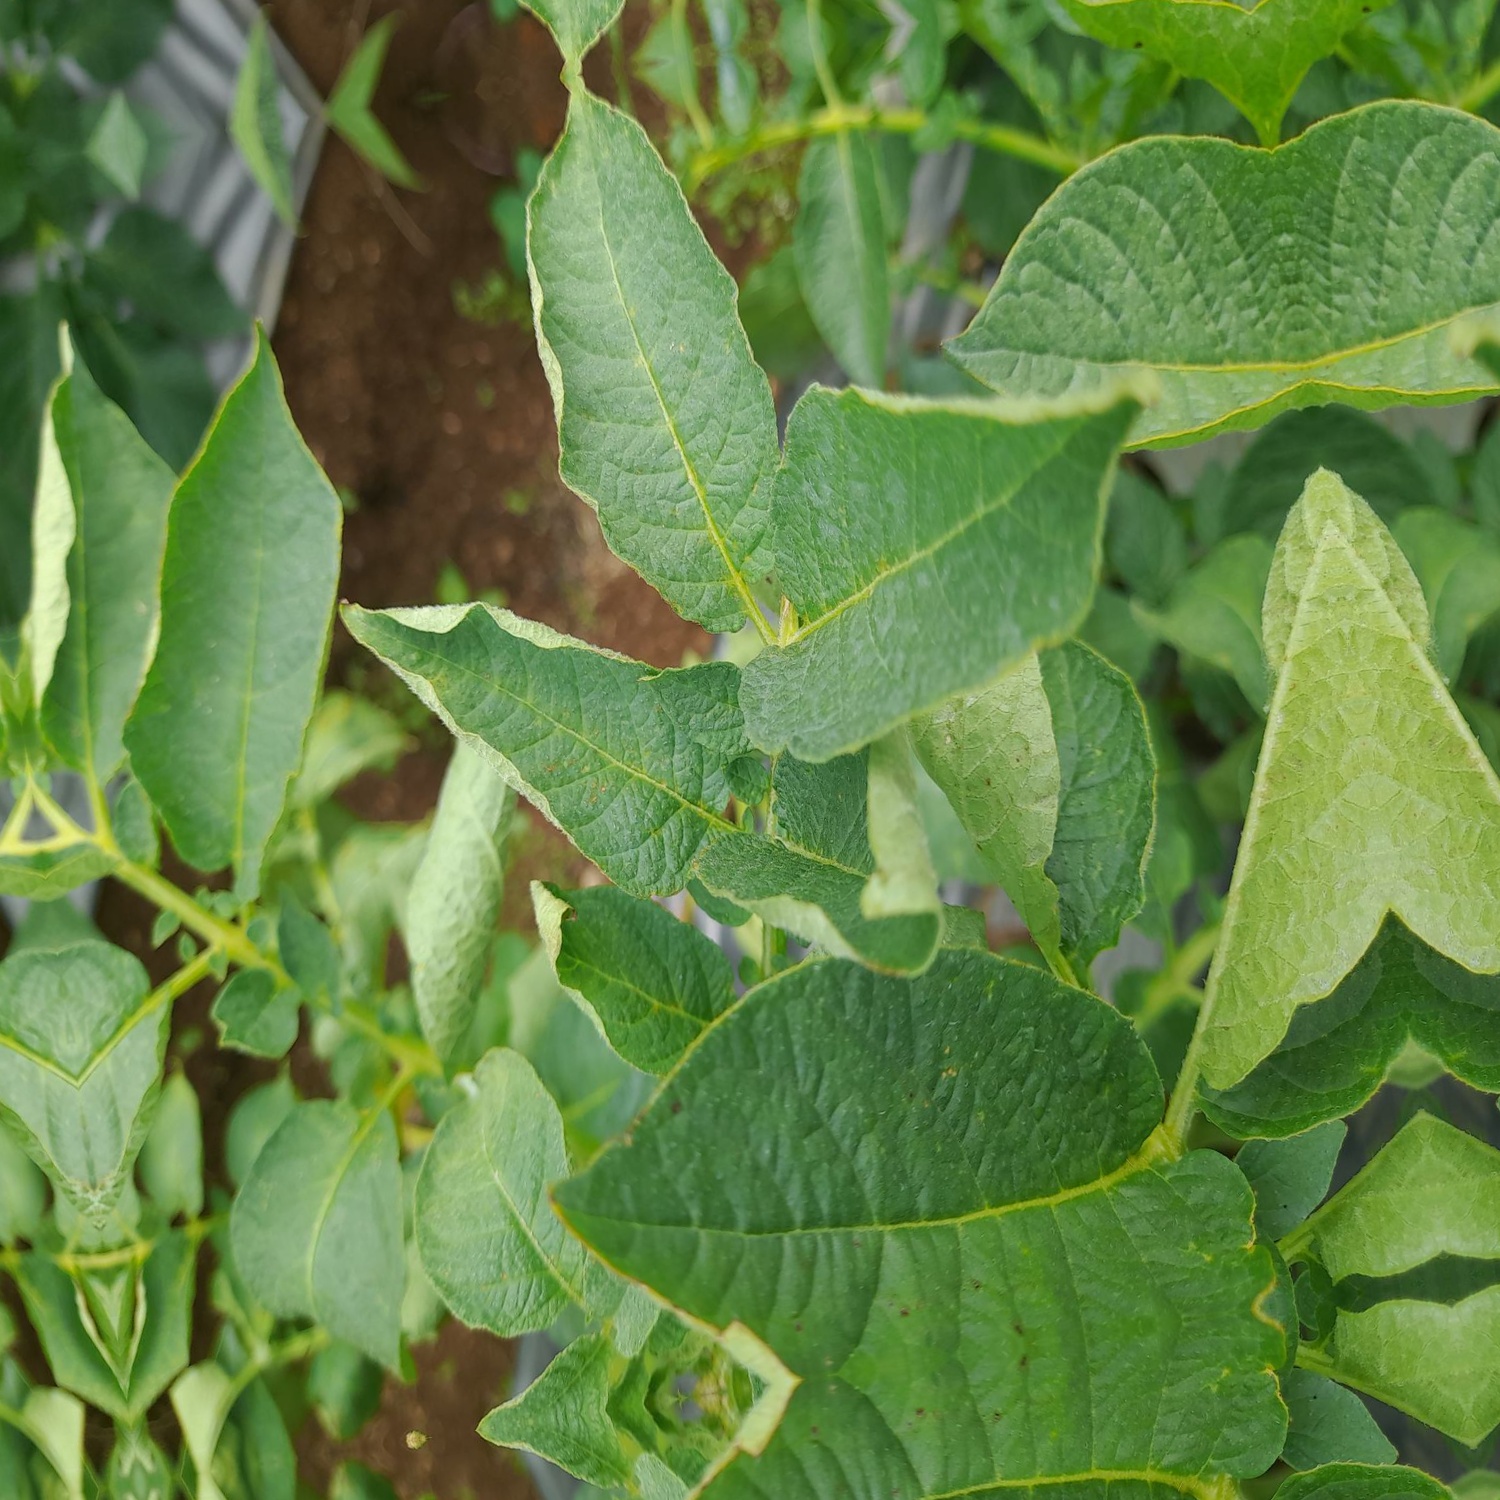
Etiqueta: Pudricion_Parda